HAT-P-33b

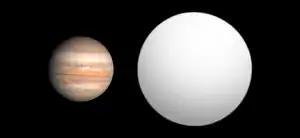
HAT-P-33b is 1.8 times the size of Jupiter (left), and slightly larger than WASP-17b (right).

The discoveries of the high-radii planets HAT-P-33b and HAT-P-32b, along with that of WASP-17b, contributed to the question of what factors, besides temperature, contribute to the large radii of these inflated planets. The discrepancy lies in planet WASP-18b, which is far hotter than the newly discovered HAT planets and WASP-17b, but has a far smaller radius.